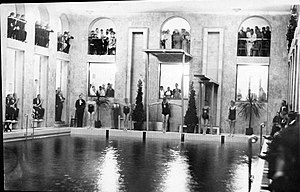
Yrjönkatu Svømmehal
Yrjönkatu Svømmehal på åbningsdagen, 4. juni 1928.
Yrjönkatu Svømmehal er den ældste offentlige svømmehal i Finland. Den blev indviet 4. juni 1928. Svømmehallen ligger i Helsinki-bydelen Kamppi på Yrjönkatu 21.